Kepahiang Regency

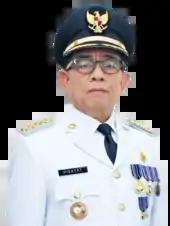
Acting and 2nd Regent Hidayatullah Sjahid

Since the transition of Kepahiang into an independent regency in the province of Bengkulu, four mayors have assumed office. The current mayor, Hidayatullah Sjahid, was appointed as Acting Regent in January 2004; after a gap of more than a decade, he was elected into office in February 2021.